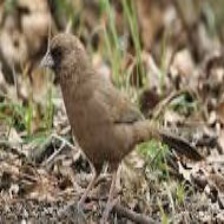
Species: ALBERTS TOWHEE
Scientific name: PIPILO ABERTI